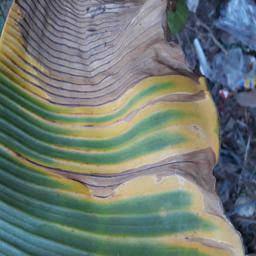
Label: POTASSIUM DEFICIENCY